Magic in Ithkar 2

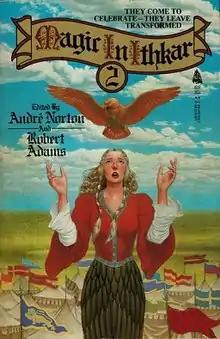
Cover art from the first edition

Magic in Ithkar 2 is a shared world anthology of fantasy stories edited by Andre Norton and Robert Adams. It was first published as a trade paperback by Tor Books in December 1985 and later reprinted as a standard paperback in October 1988.